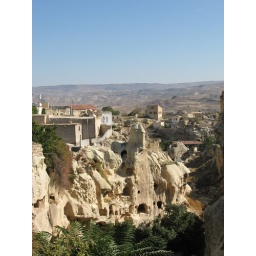
People lived in the rock houses